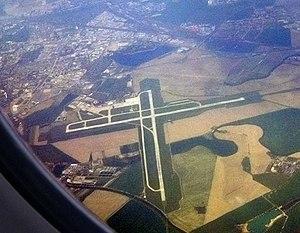
L'aéroport M. R. Štefánik est le plus important aéroport international de Slovaquie, situé à 9 km au nord-est du centre-ville de Bratislava.